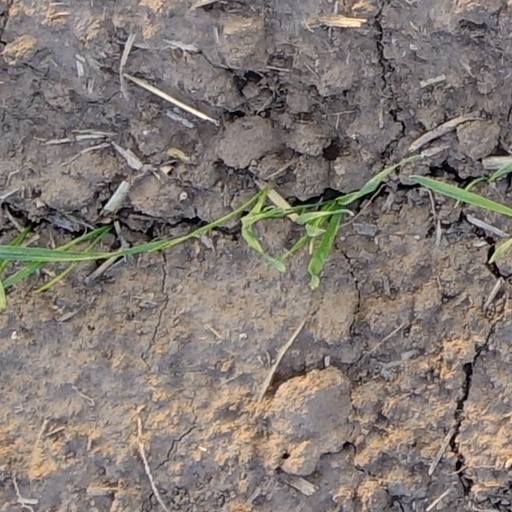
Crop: wheat